Ganj Dareh

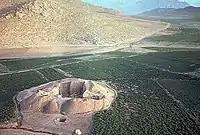
Remains of the site in 2019

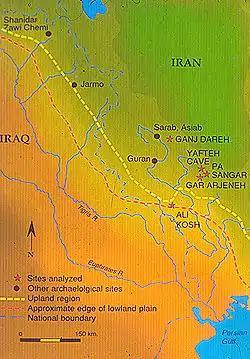
Map showing location of Ganj Dareh, Tepe Guran, Tepe Sarab, Ali Kosh, and Tepe Asiab, as well as some other locations of early herding activity

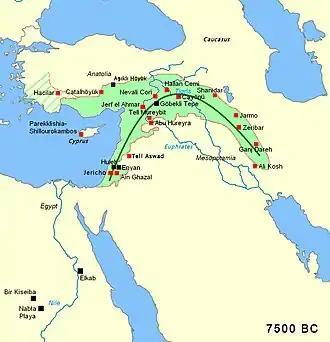
Area of the Fertile Crescent, circa 7500 BC, with main sites. Ganj Dareh is one of the important sites of the Pre-Pottery Neolithic period. The area of Mesopotamia proper was not yet settled by humans.

Ganj Dareh (Persian: تپه گنج دره; "Treasure Valley" in Persian, or "Treasure Valley Hill" if tepe/tappeh (hill) is appended to the name) is a Neolithic settlement in western Iran. It is located in the Harsin County in east of Kermanshah Province, in the central Zagros Mountains.